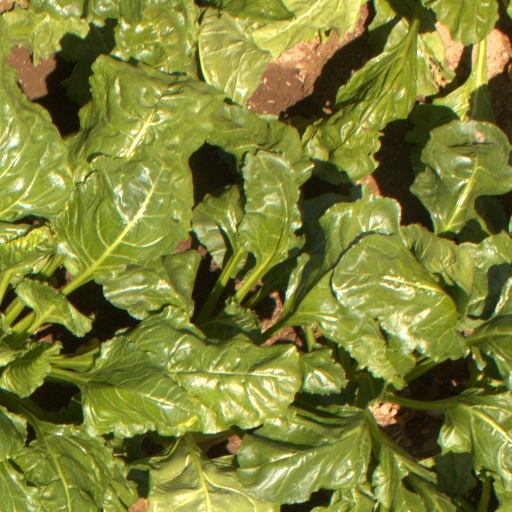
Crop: sugar beet